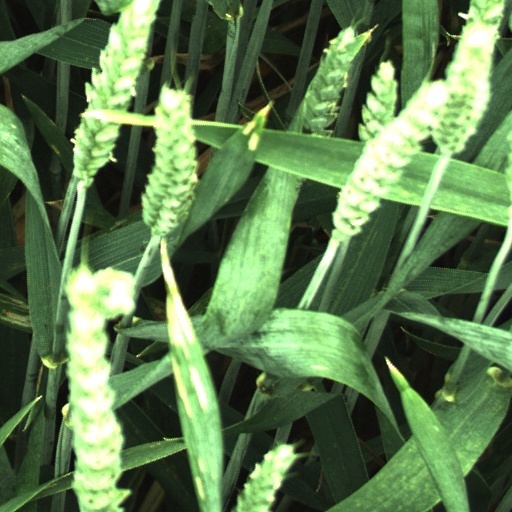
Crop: wheat